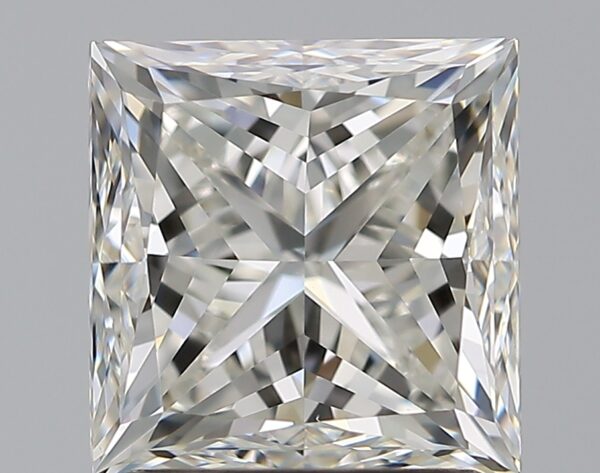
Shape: princess
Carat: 2
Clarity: VS1
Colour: I
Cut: GD
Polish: EX
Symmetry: VG
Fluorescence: N
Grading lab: GIA
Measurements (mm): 6.53 x 6.43 x 5.07